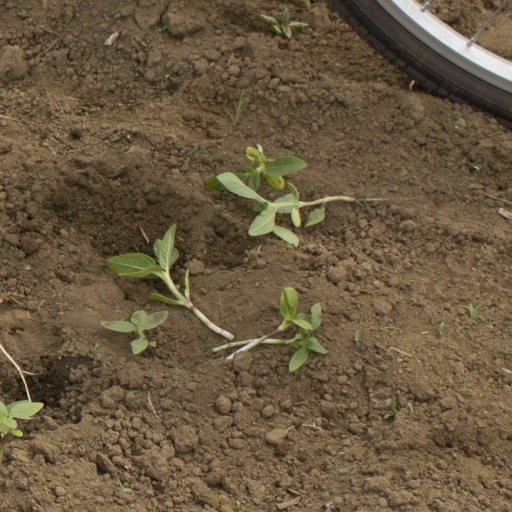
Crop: Jerusalem artichoke